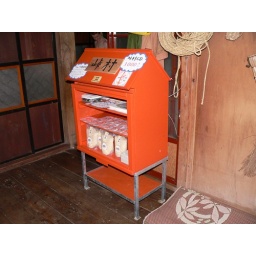
juneau honesty box in the house shop